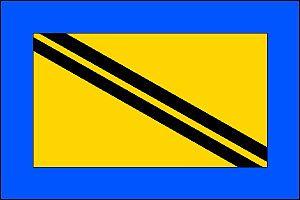
Štěpánov est une commune du district et de la région d'Olomouc, en République tchèque. Sa population s'élevait à 3 495 habitants en 2018.